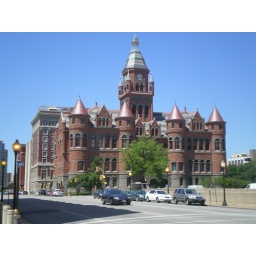
This building was originally built in 1892 as the Dallas County Courthouse. It's across the street from Dealey Plaza.